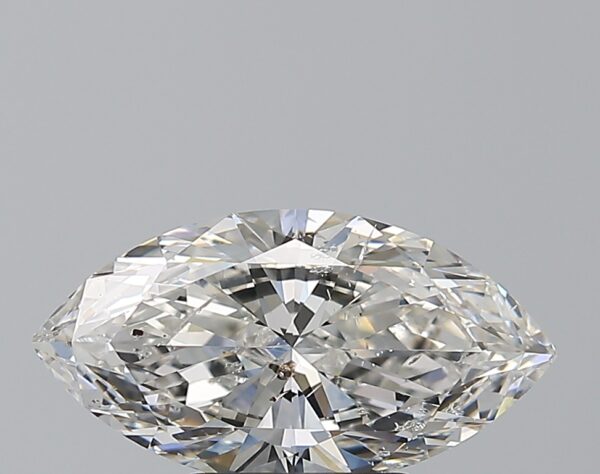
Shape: marquise
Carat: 2.01
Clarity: SI2
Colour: G
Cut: EX
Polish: EX
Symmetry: EX
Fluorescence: F
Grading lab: GIA
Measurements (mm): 12.94 x 6.73 x 3.93